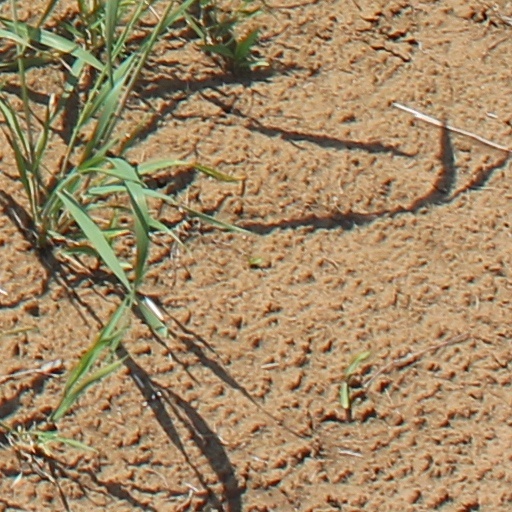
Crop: wheat